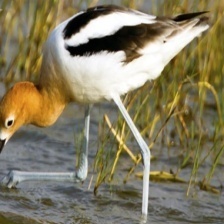
Species: AMERICAN AVOCET
Scientific name: PSITTACULA EUPATRIA